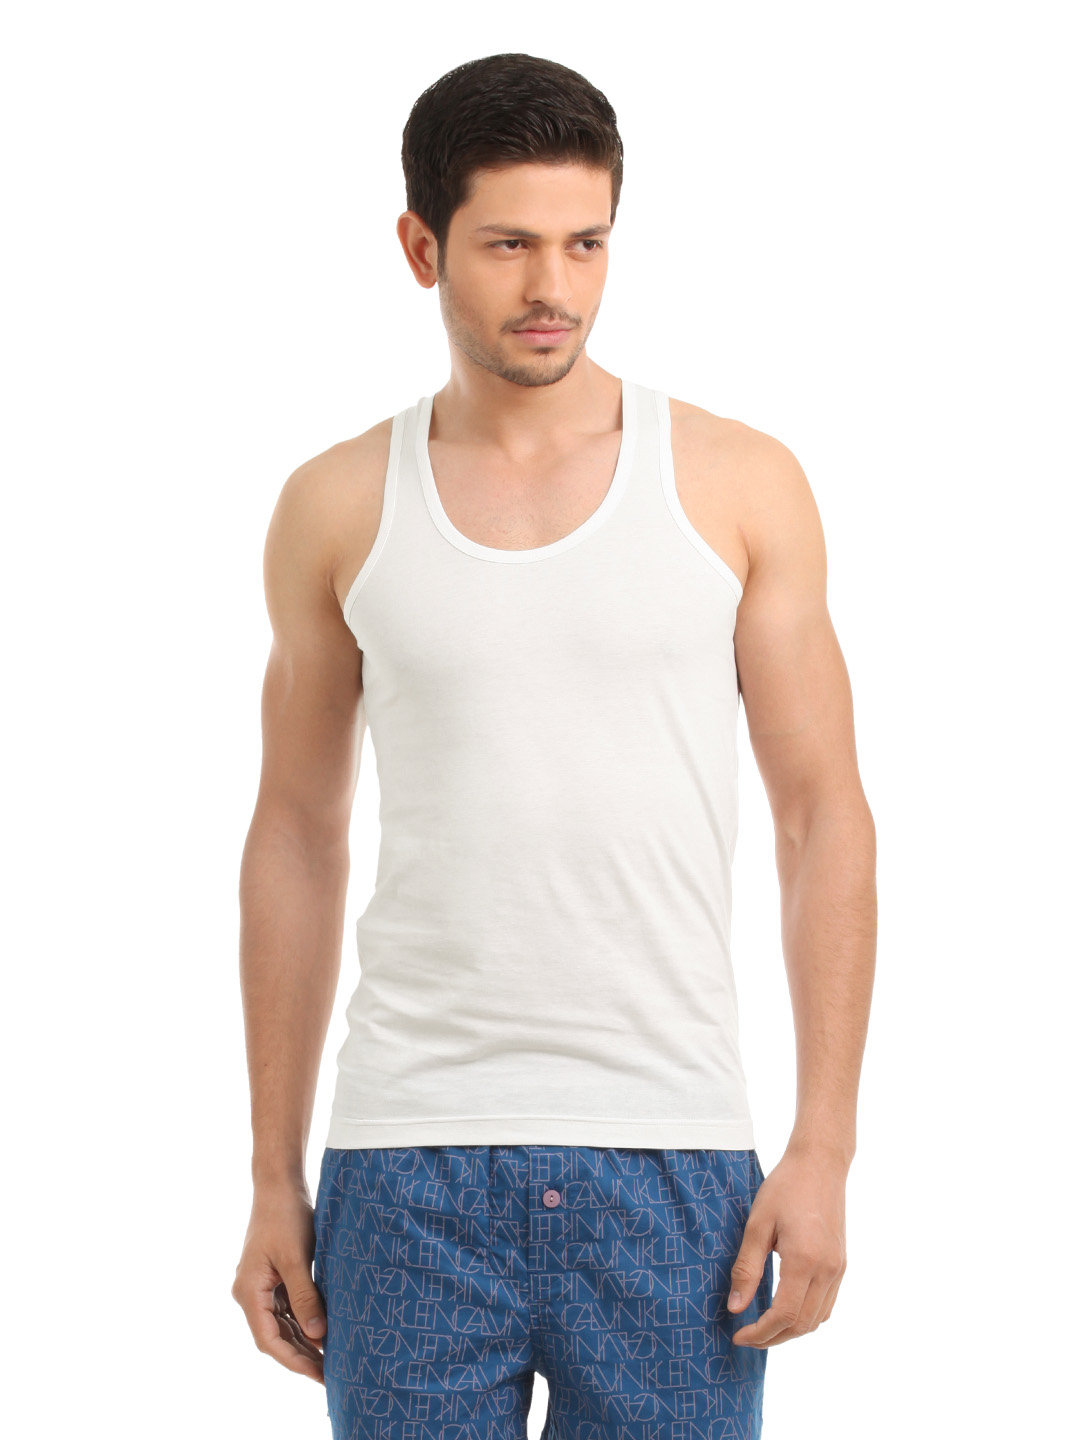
Park Avenue Men White Innerwear Vest
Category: Apparel / Innerwear / Innerwear Vests
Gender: Men
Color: White
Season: Summer 2016
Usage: Casual